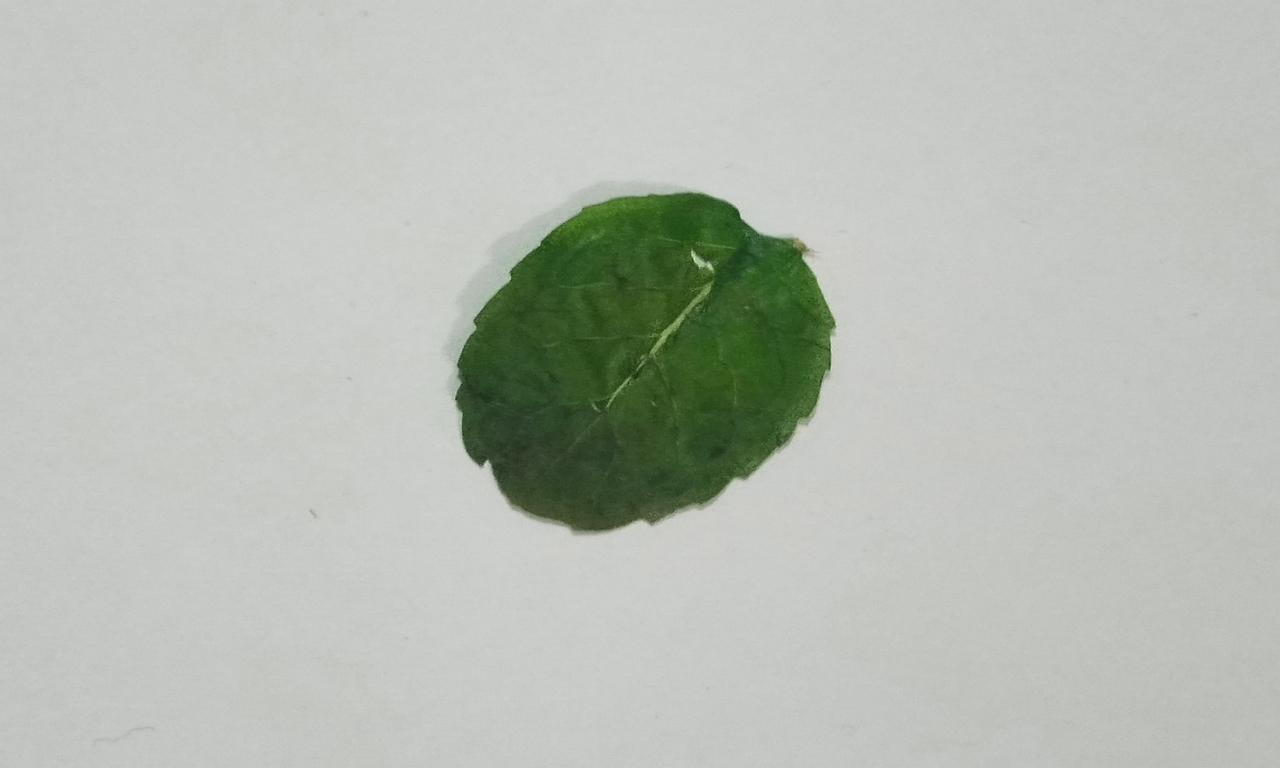
Label: Dried